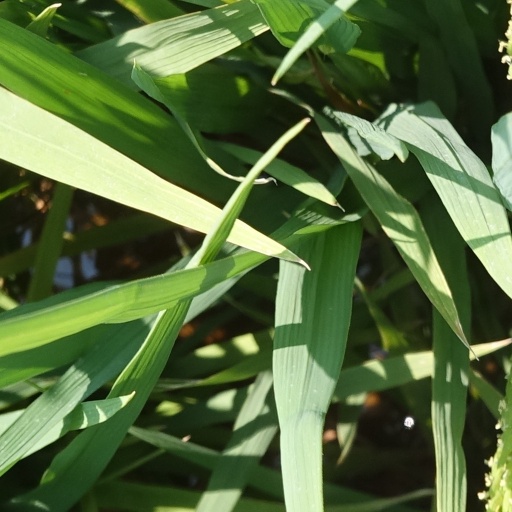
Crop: rice